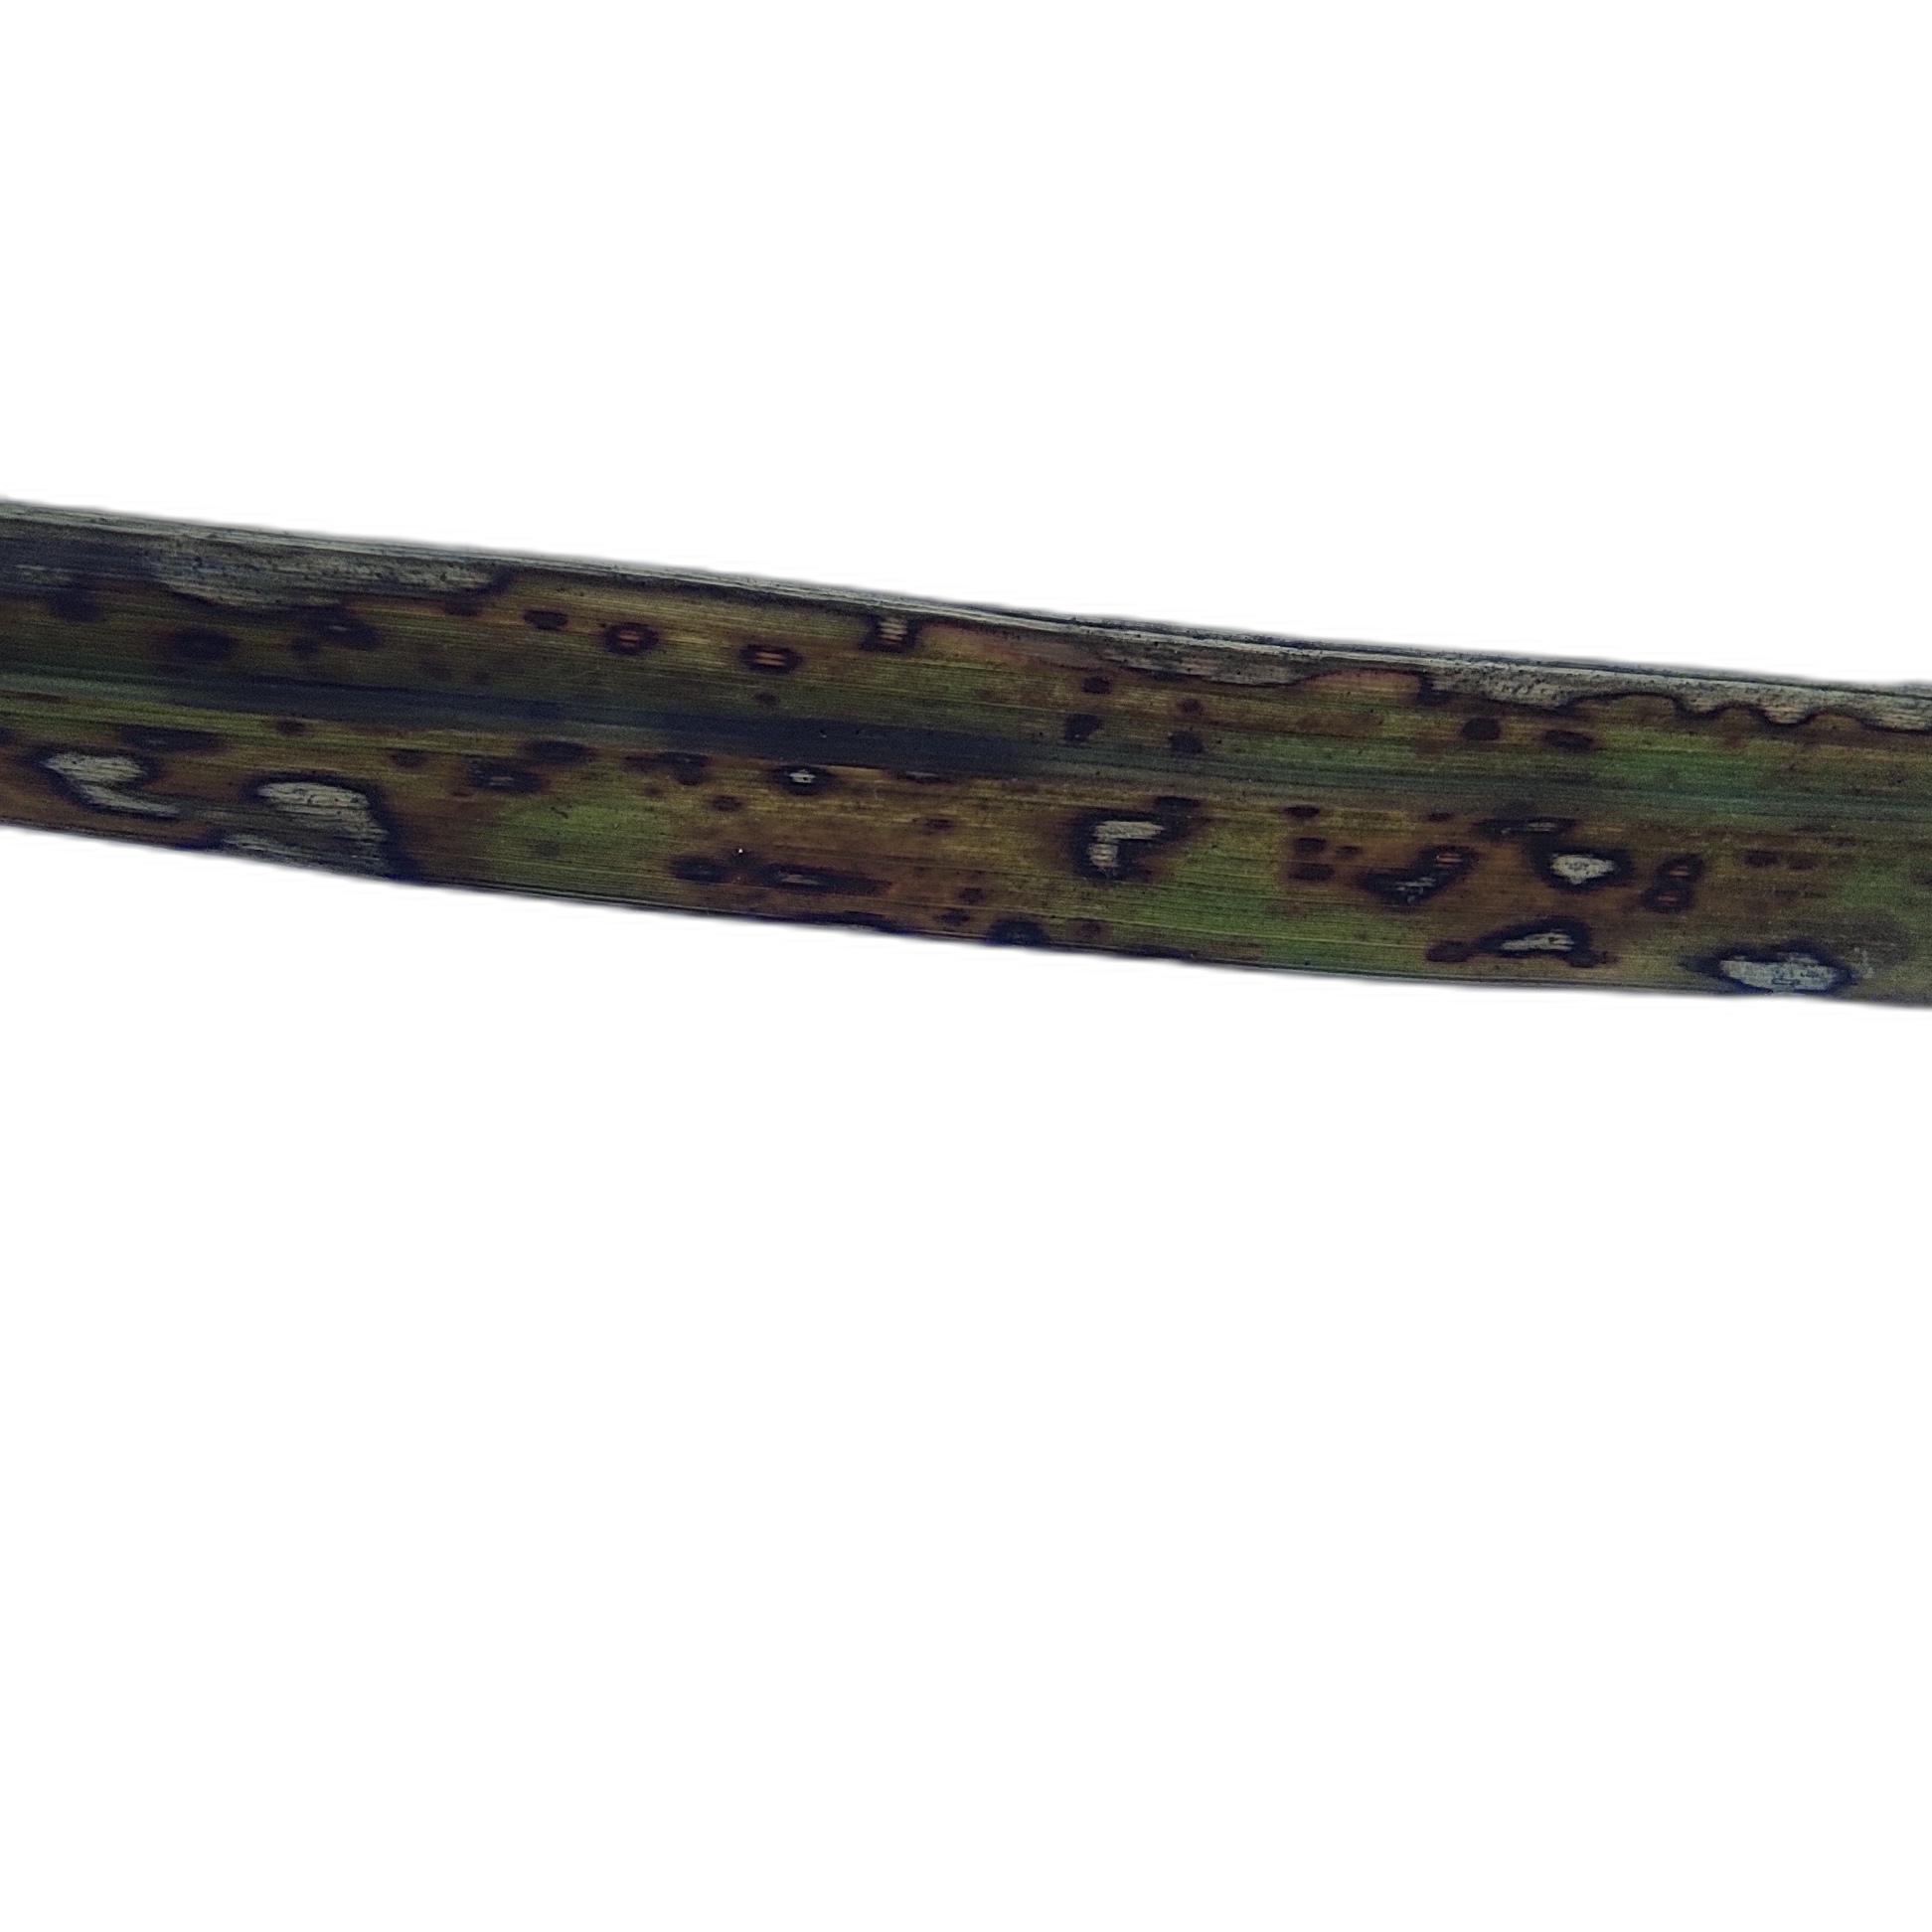
Label: Rice Blast